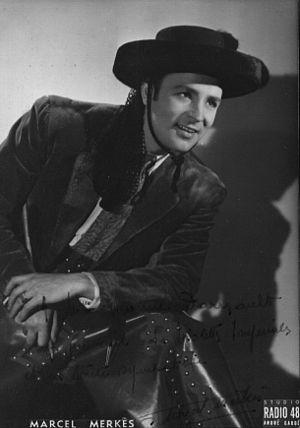
Portrait de Marcel Merkes dans Violettes Impériales
Violettes impériales est une opérette en deux actes et 17 tableaux de Vincent Scotto, inspirée du film de Henry Roussel, avec des paroles de Paul Achard, René Jeanne et Henri Varna et une orchestration de Jacques Météhen.